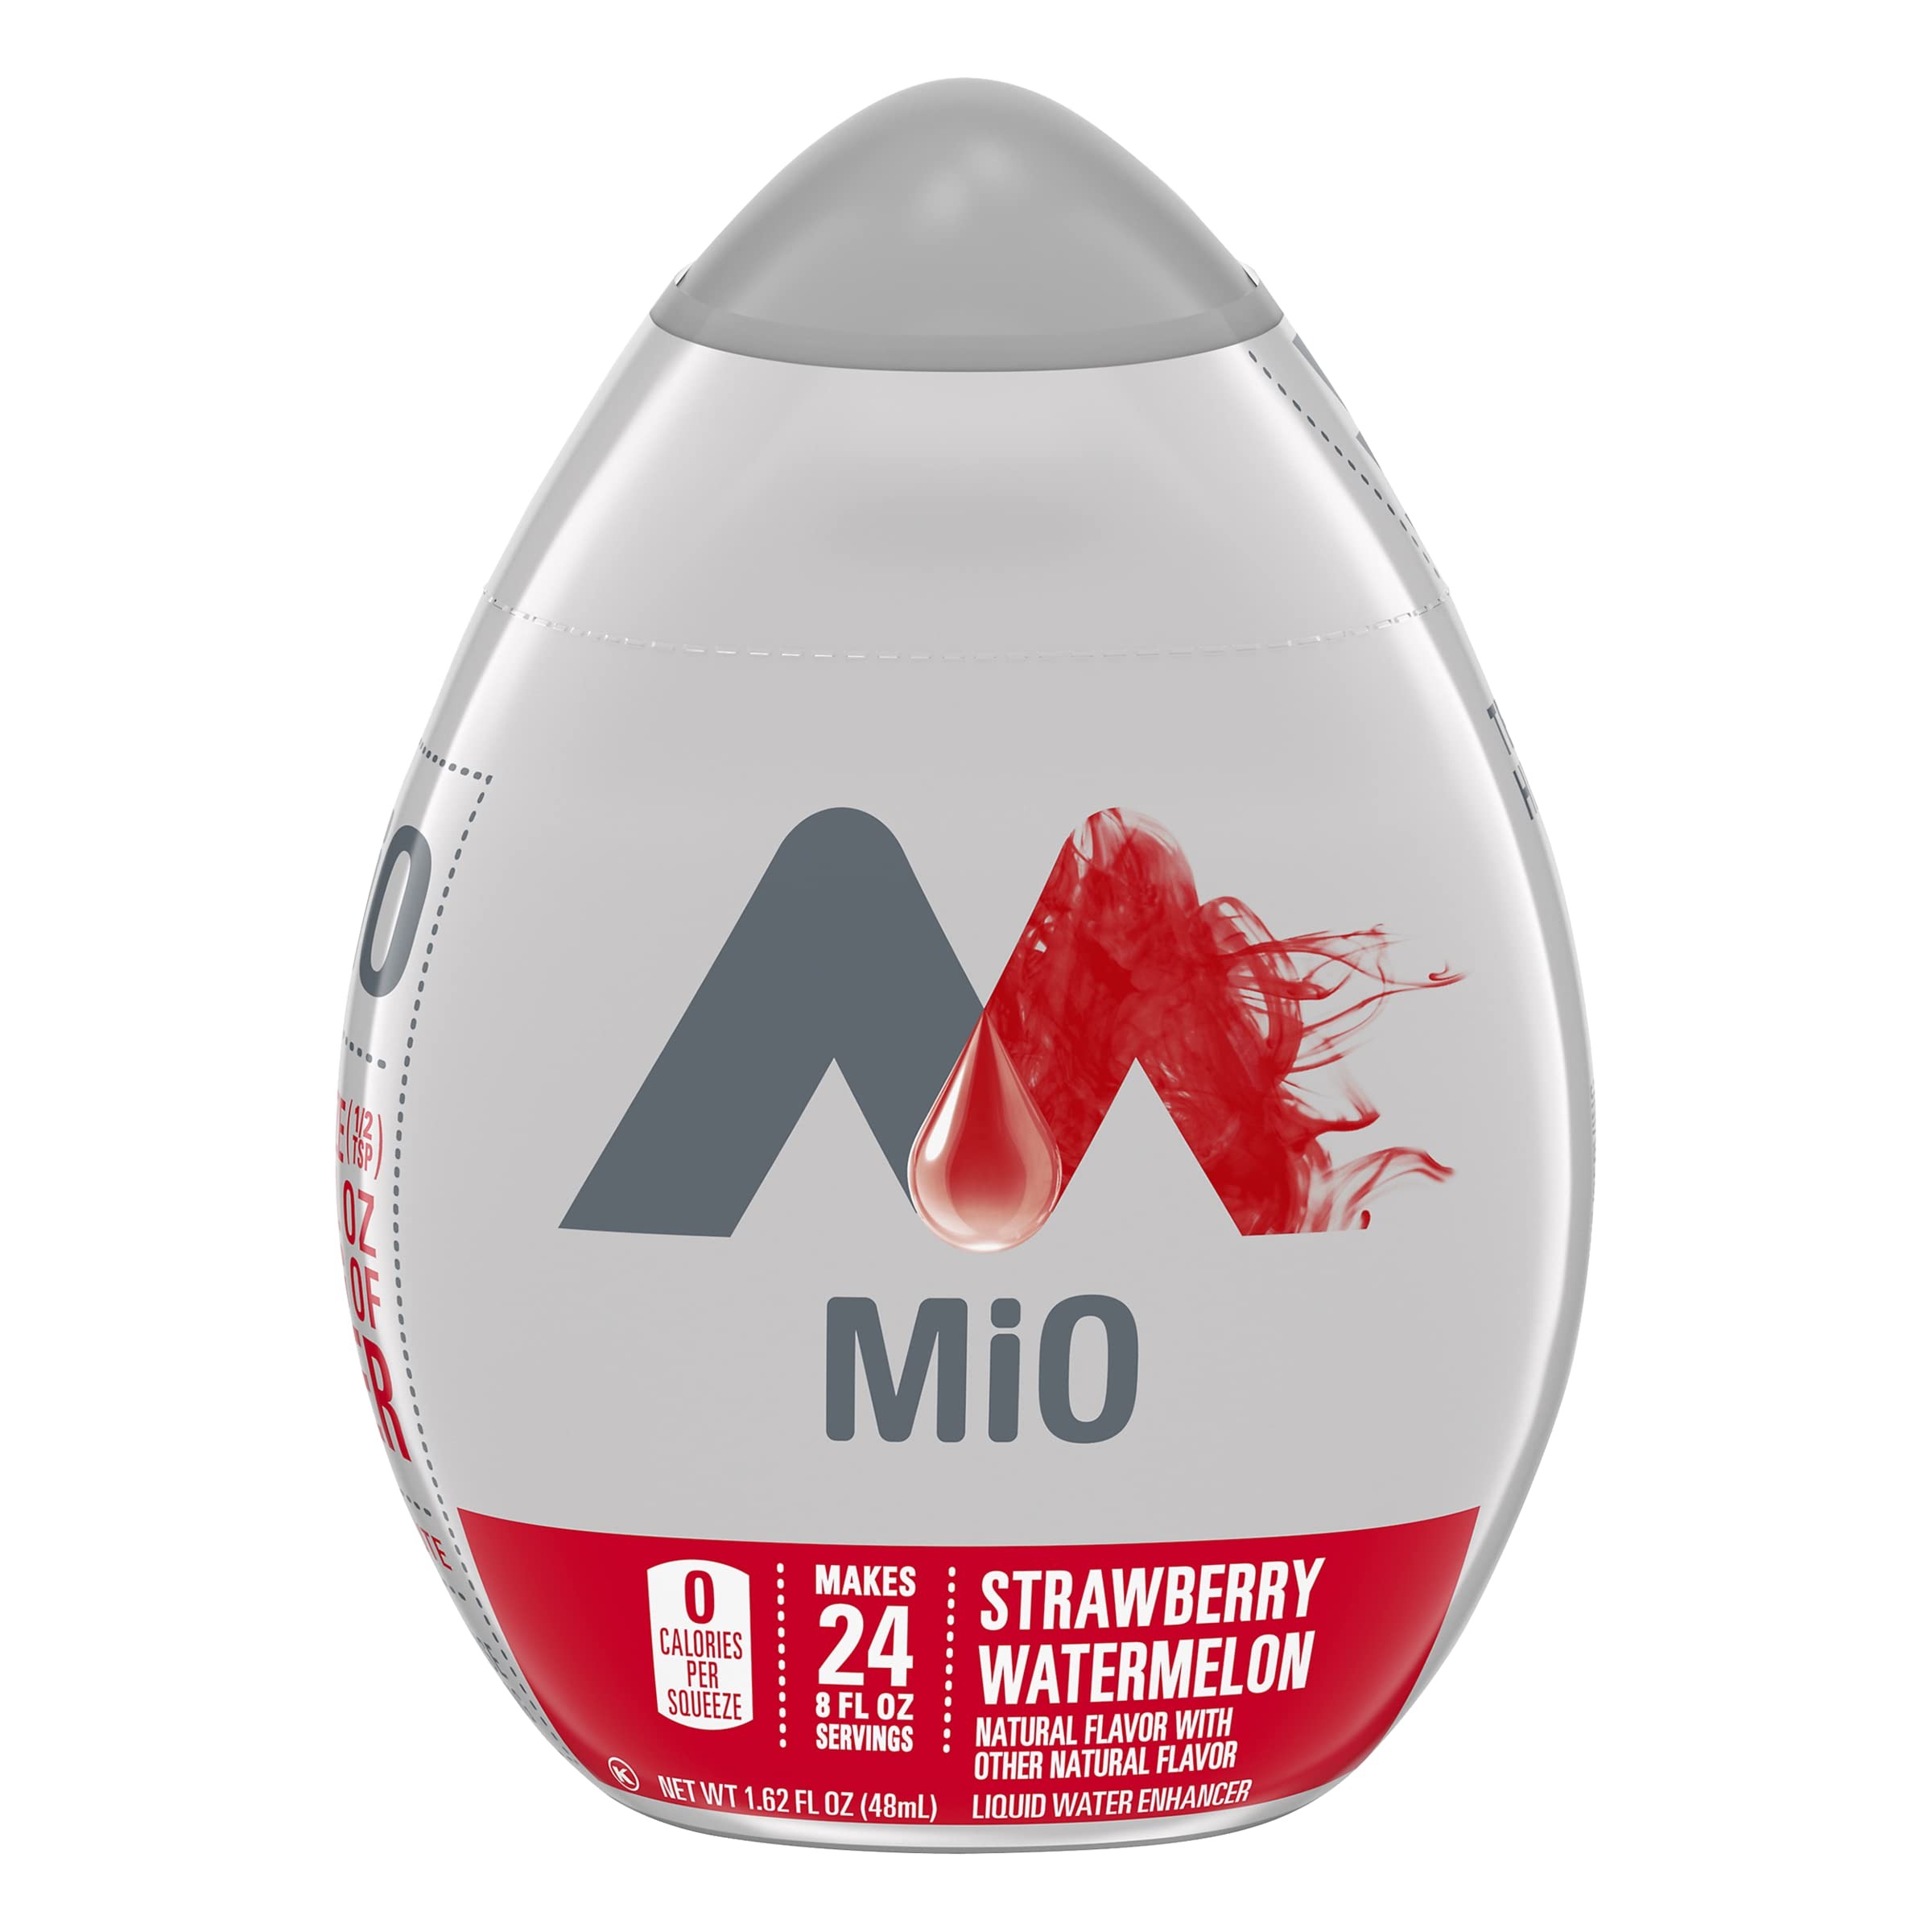
Item Name: Mio Liquid Water Enhancer, Strawberry Watermelon, 1.62 OZ
Value: 1.62
Unit: Fl Oz

Price: 3.79